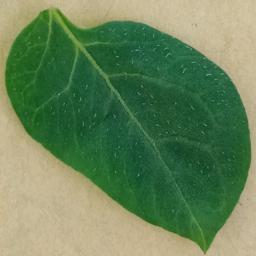
Label: Potato___Healthy